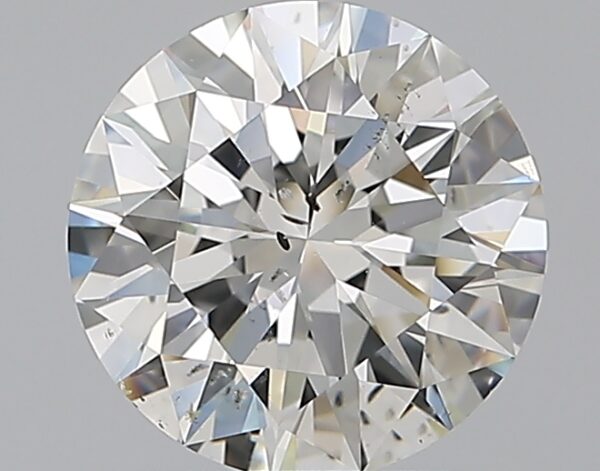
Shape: round
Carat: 2
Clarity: SI1
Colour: I
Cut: EX
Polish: EX
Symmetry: EX
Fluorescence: N
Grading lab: GIA
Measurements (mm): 8.14 x 8.18 x 4.96